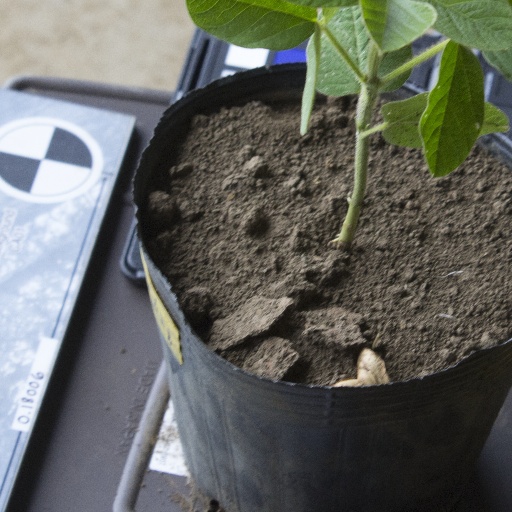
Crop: soybean